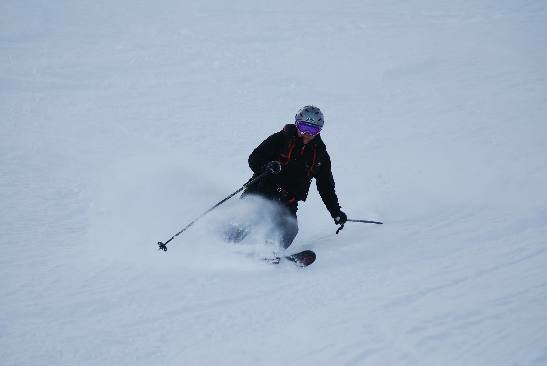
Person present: No